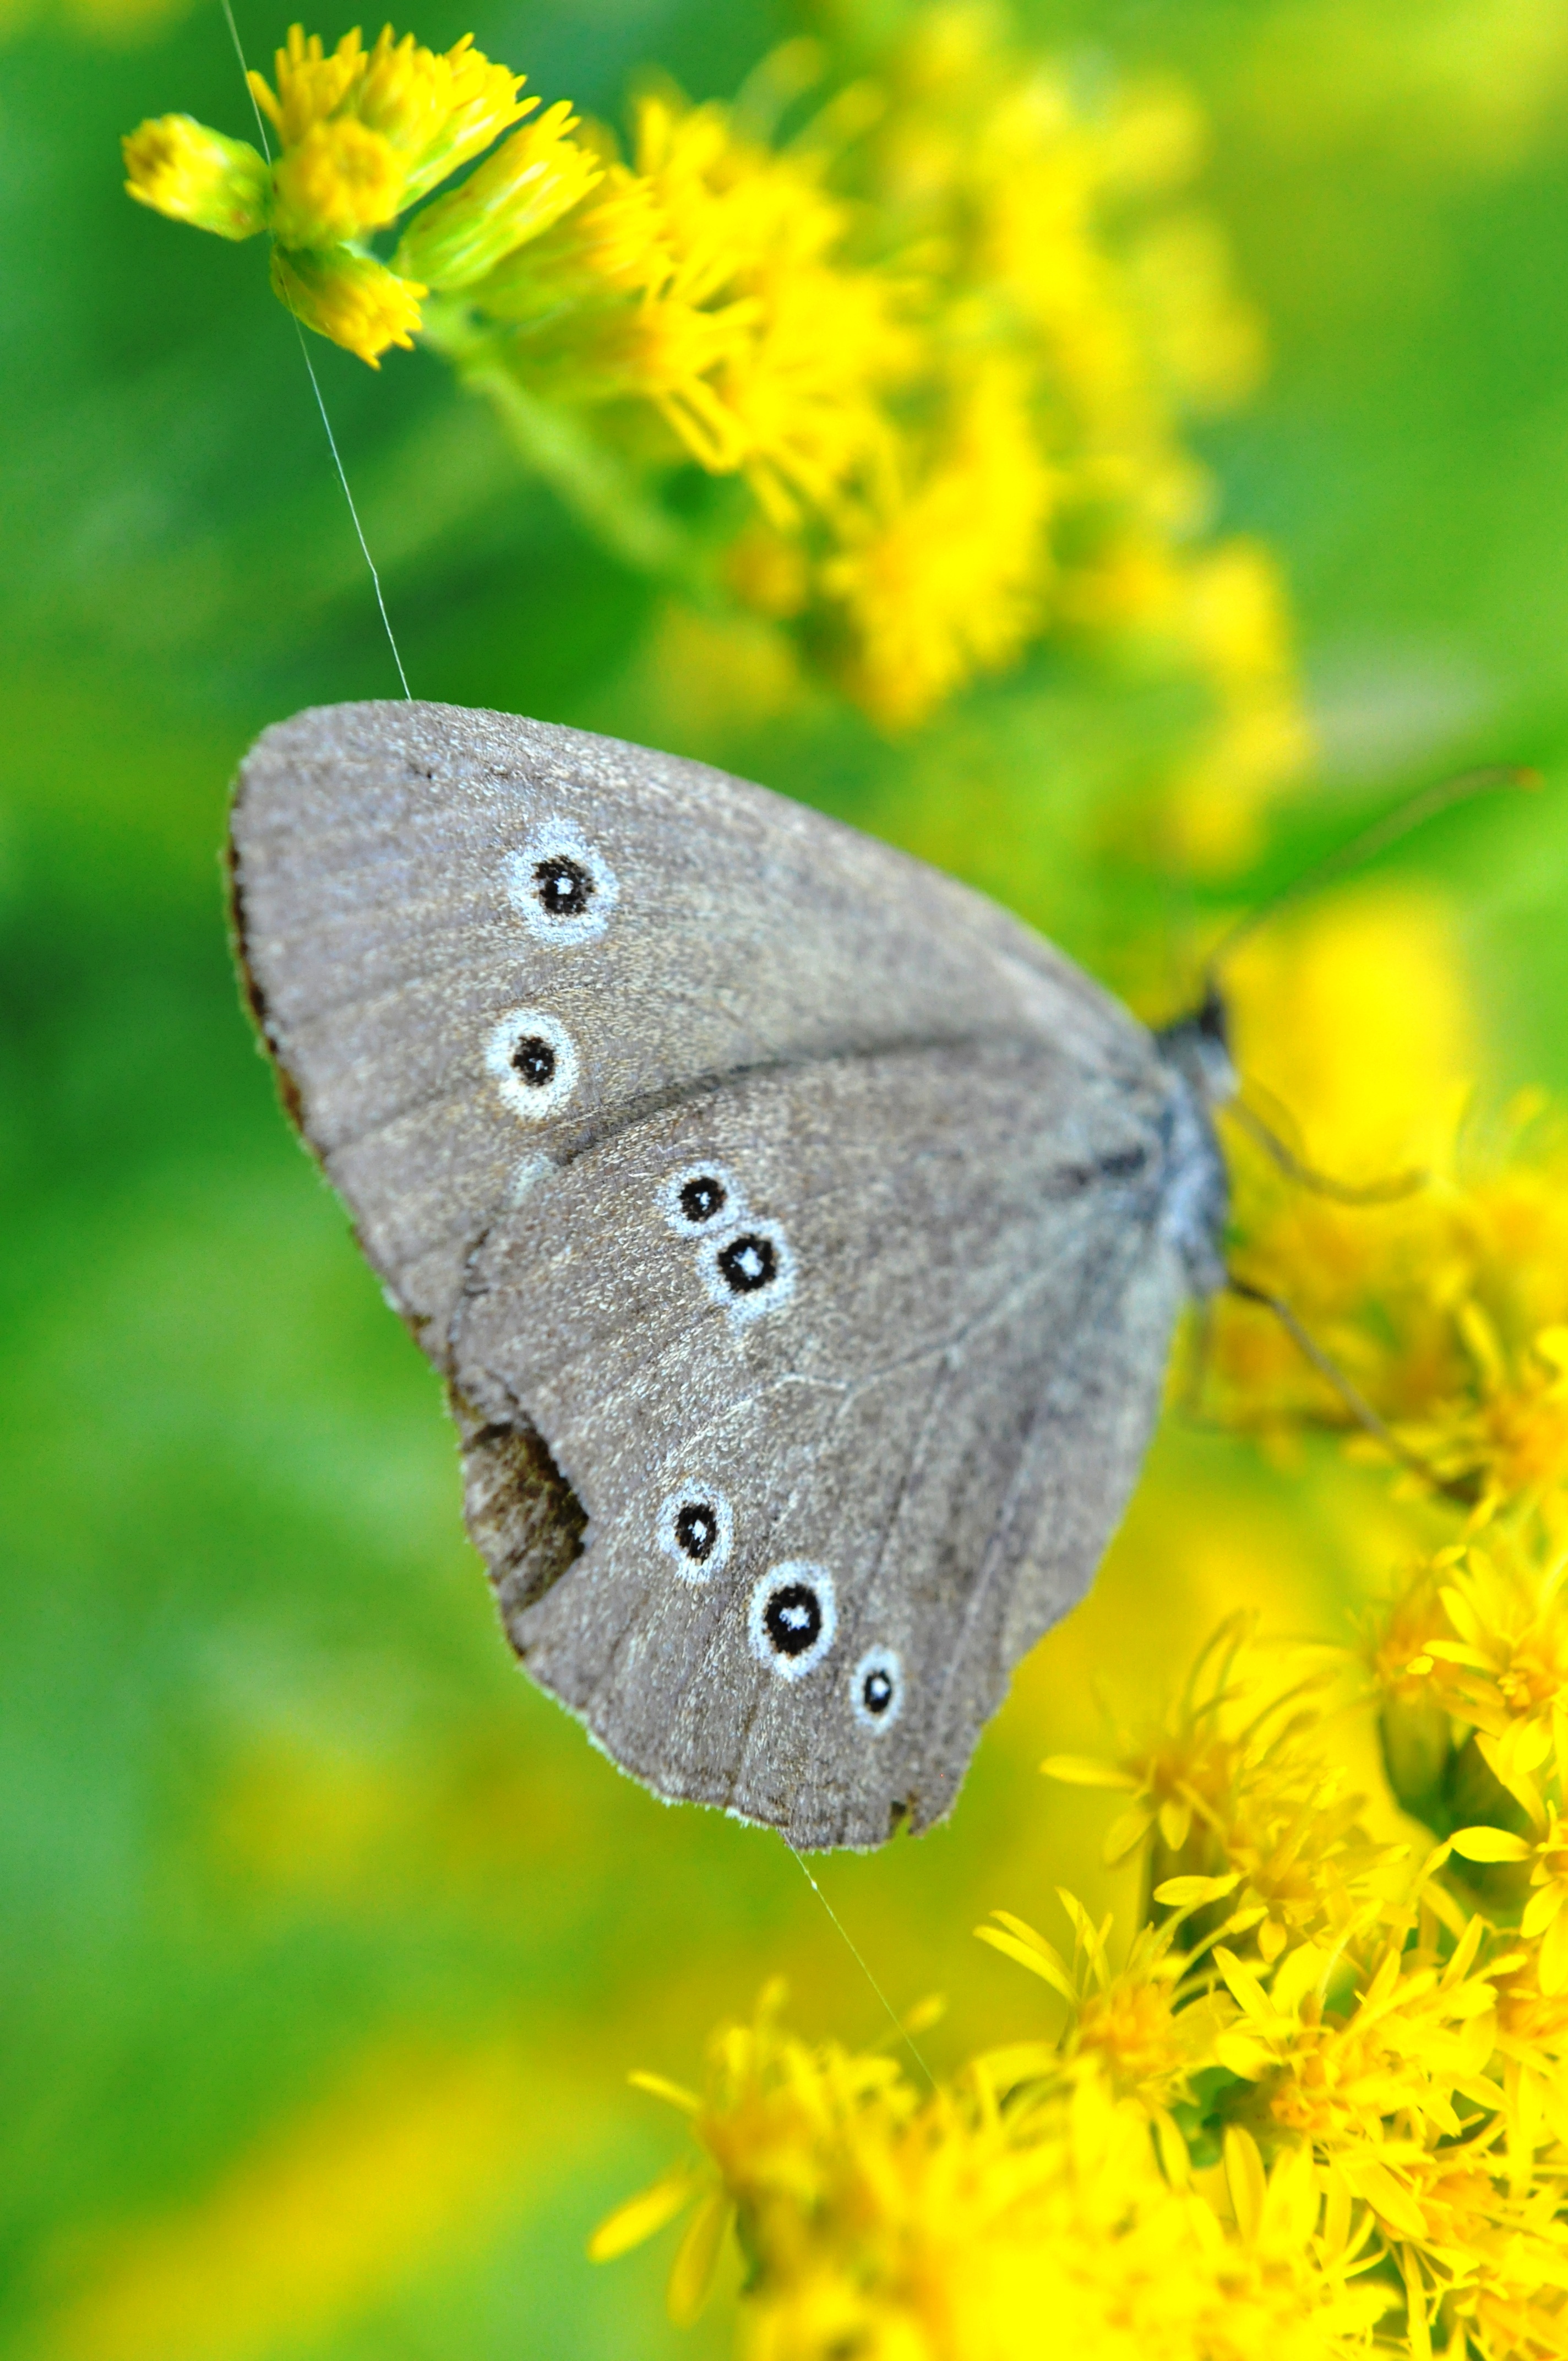
nature, wing, photography, meadow, leaf, flower, petal, summer, insect, gray, moth, butterfly, yellow, flora, fauna, invertebrate, close up, nectar, pieridae, macro photography, arthropod, pollinator, moths and butterflies, lycaenid, brush footed butterfly, colias